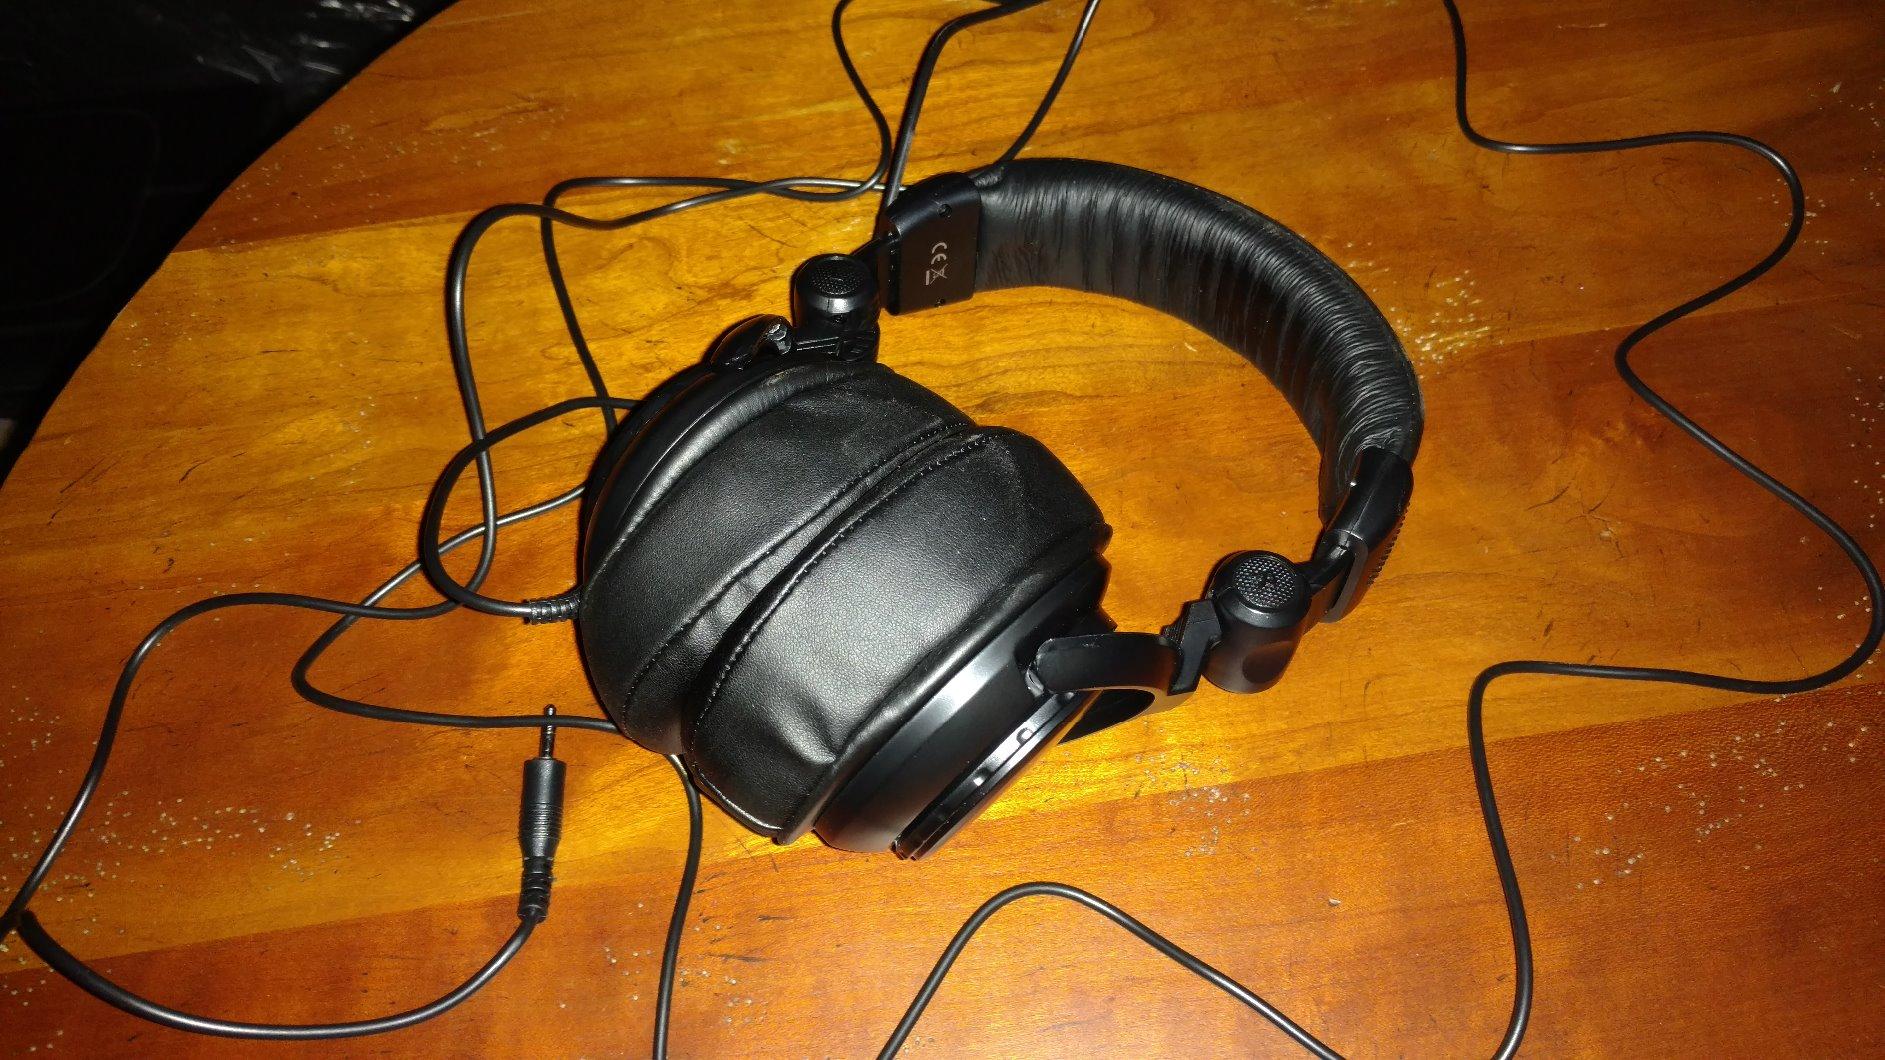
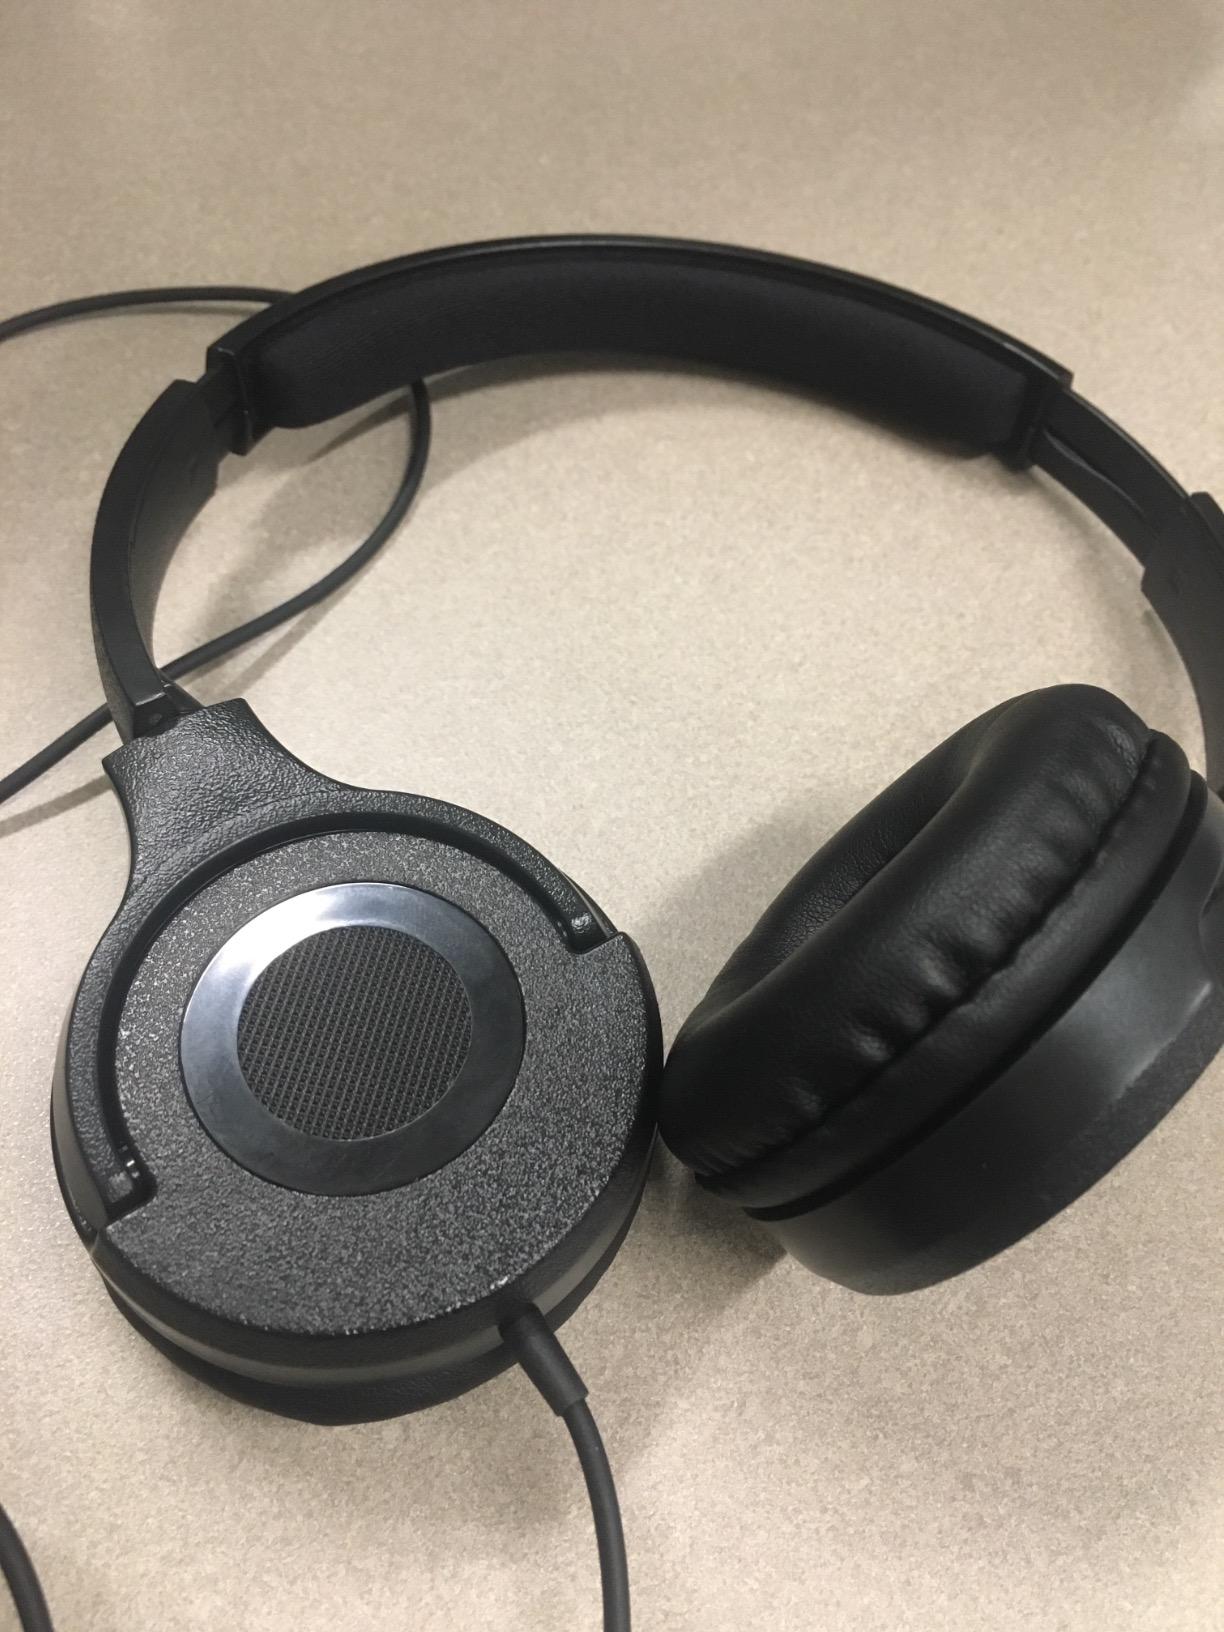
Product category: headphones
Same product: no